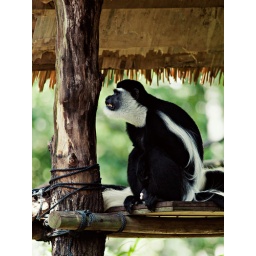
The black and white colobus monkey at Primate Kingdom in Singapore Zoo